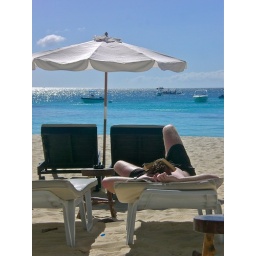
Ultimate holiday: sleeping under a book at White Beach, Boracay, Malay, Aklan, Phillipines